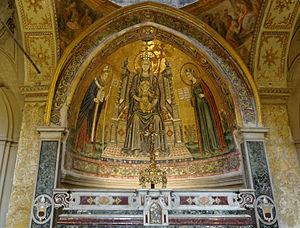
Lello da Orvieto est un peintre italien du gothique italien.
La basilique Santa Restituta est une église de Naples, située sur la via Duomo. C'est l'une des deux basiliques paléochrétiennes attenantes à la cathédrale de Naples. Elle est accessible depuis la nef gauche de celle-ci. Elle est dédiée à sainte Restitude, sainte d'origine berbère.